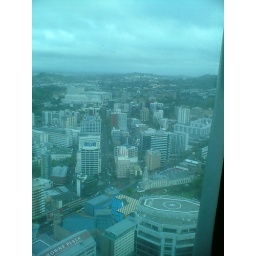
My home away from home in SEPT/OCT 2007 (the big white building in the background).